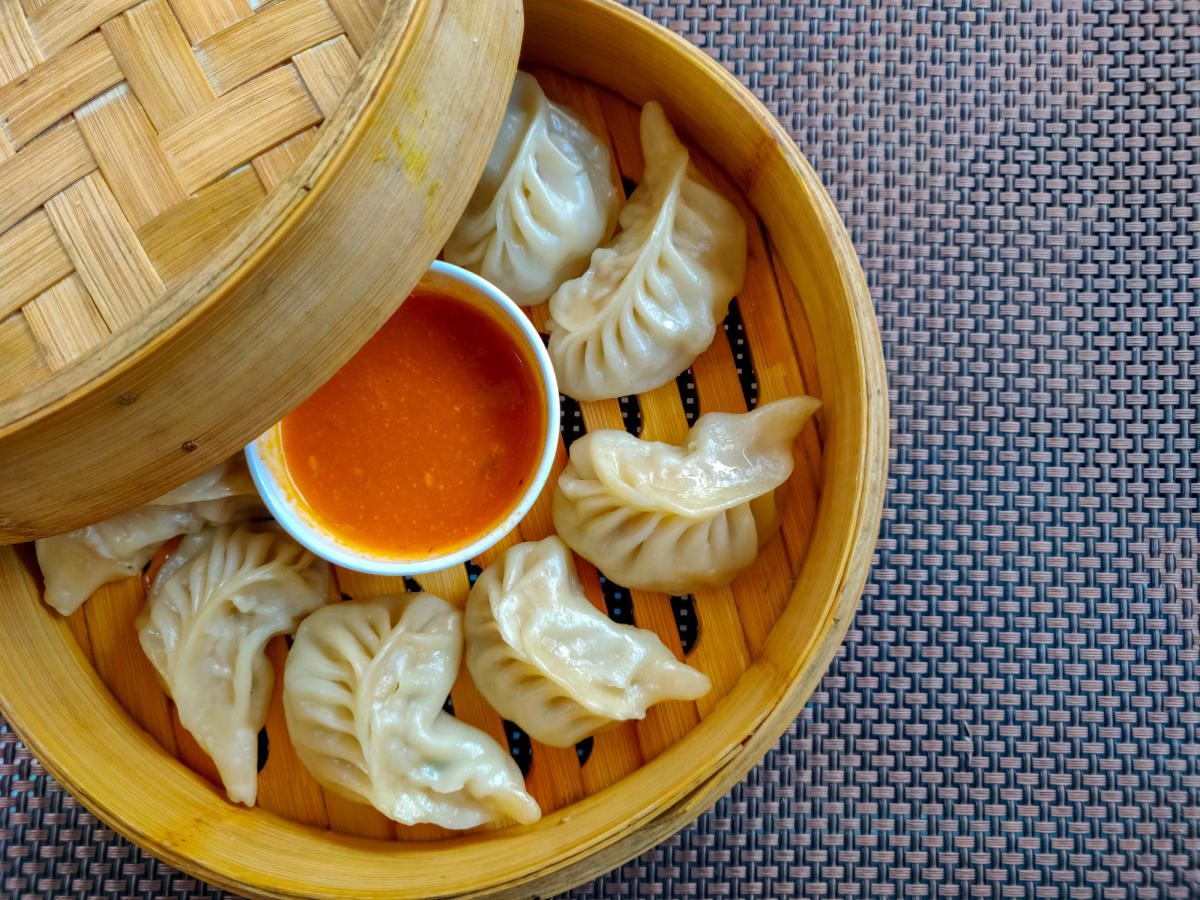
Dish: momos